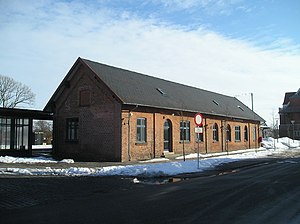
Hurup Thy Station / Galleri
Hurup Thy Station er en jernbanestation i Hurup.